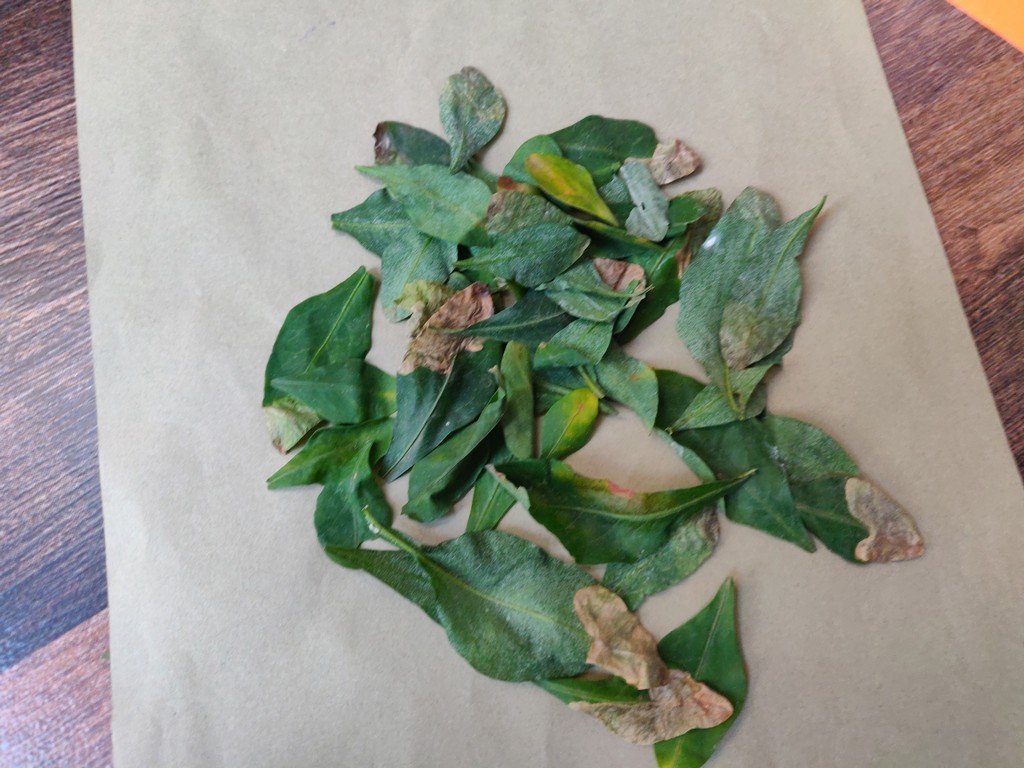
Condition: Unhealthy
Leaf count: multiple
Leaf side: unknown